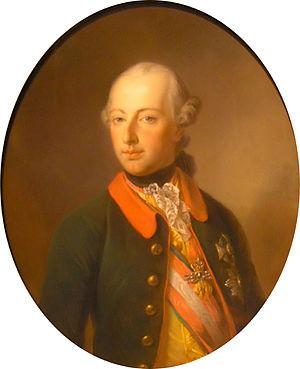
Le Turc mécanique ou l’automate joueur d'échecs est un célèbre canular construit à la fin du XVIIIᵉ siècle : il s’agissait d'un prétendu automate doté de la faculté de jouer aux échecs. Il a été partiellement détruit dans un incendie. De nos jours, une réplique a été créée : elle est contrôlée par un logiciel et joue réellement seule aux échecs.
Elia Hayim Morpurgo, alias Joseph Sarker ou Giuseppe Sarchi, né vers 1731 ou vers 1740, mort en 1830, rabbin ou grand-rabbin de Gradisca, en Frioul-Vénétie Julienne, est le chef de la communauté israélite de la région ; il est aussi industriel, homme de lettres, traducteur, éducateur, négociateur et porte-parole de la communauté.
La guerre de Succession de Bavière, est un conflit qui opposa la monarchie des Habsbourg à une alliance prusso-saxonne, visant à empêcher les Habsbourg de faire l'acquisition du duché de Bavière. La guerre ne voit pas se dérouler de bataille allant au-delà de quelques escarmouches mineures, mais causa des pertes significatives, avec notamment des milliers de soldats morts de maladie et de famine. Reflétant la frustration du soldat en quête de nourriture, le conflit fut appelé, en Prusse et en Saxe, la guerre des Pommes de terre.